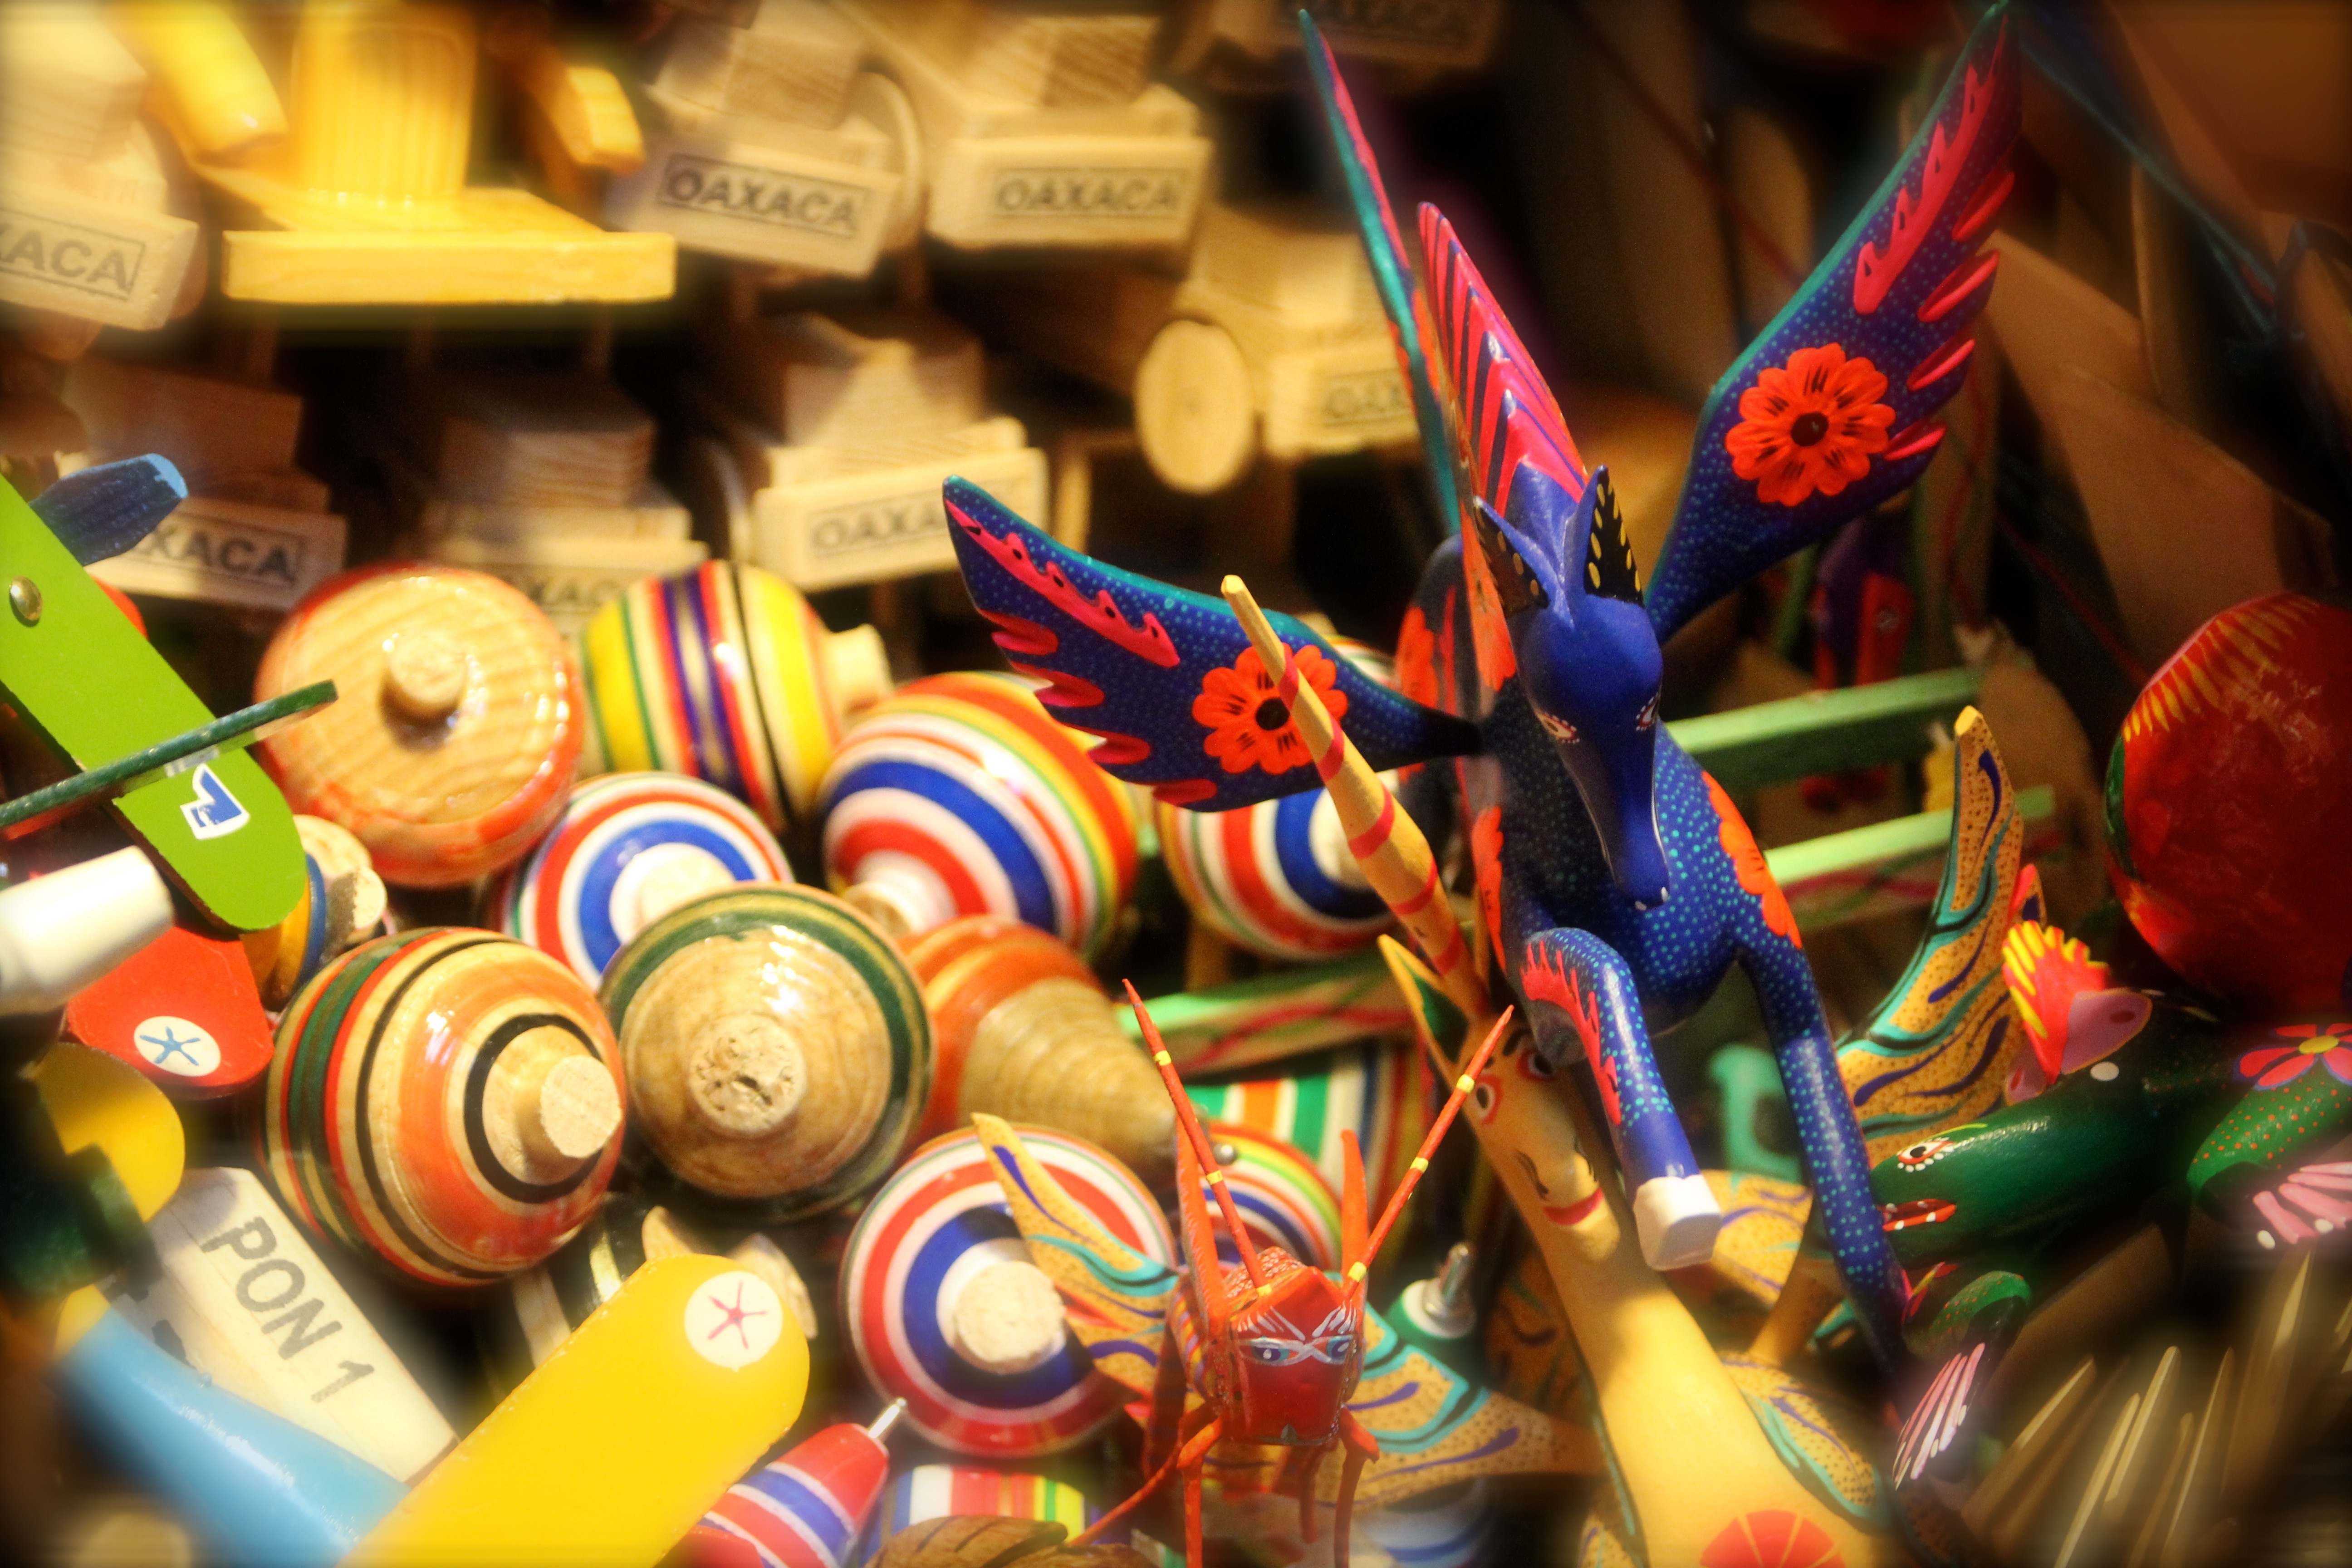
wood, color, colorful, toy, colors, toys, handmade, games, artesany